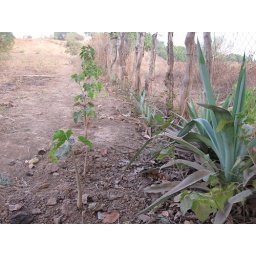
Jatropha and Sisal live fence in Karambas field